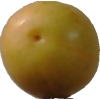
Label: cherry_wax